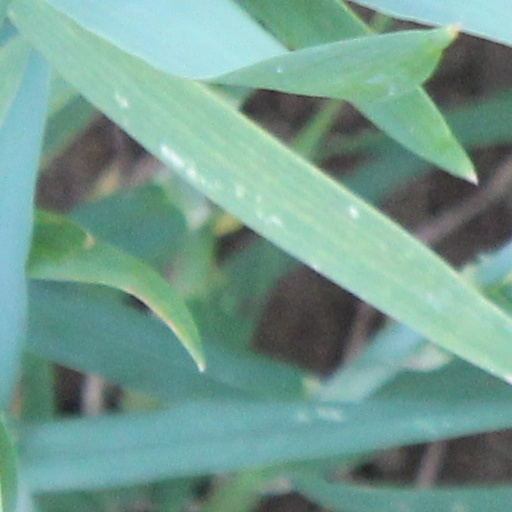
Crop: wheat